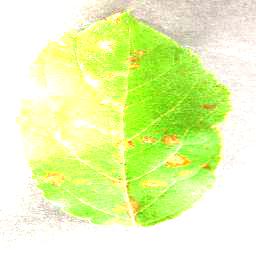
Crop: apple
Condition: cedar_rust